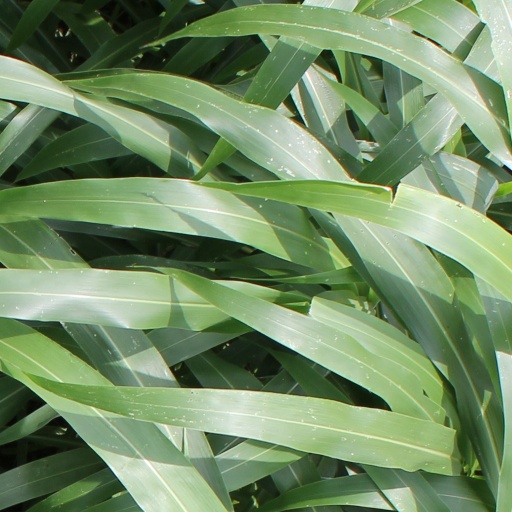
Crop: sorghum